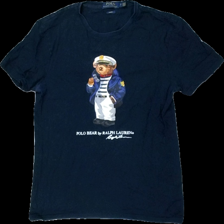
View: front
Type: T-shirt
Category: Men
Brand: Ralph Lauren
Colors: Blue, White, Brown, Multicolor
Material: 100% cotton
Pattern: Logo print
Cut: Regular
Size: S
Season: All
Stains: Major
Damage: fläck armhåla
Damage location: top left
Damage 2 location: top right
Damage 3 location: top center
Price range: <50
Recommended usage: Export
Description: blå t-shirt med logga fram, fläck i armhåla